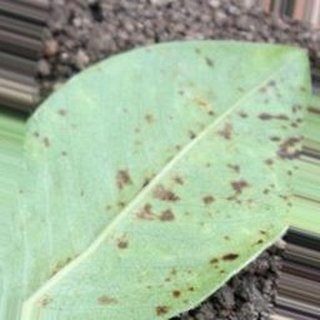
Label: groundnut_rust